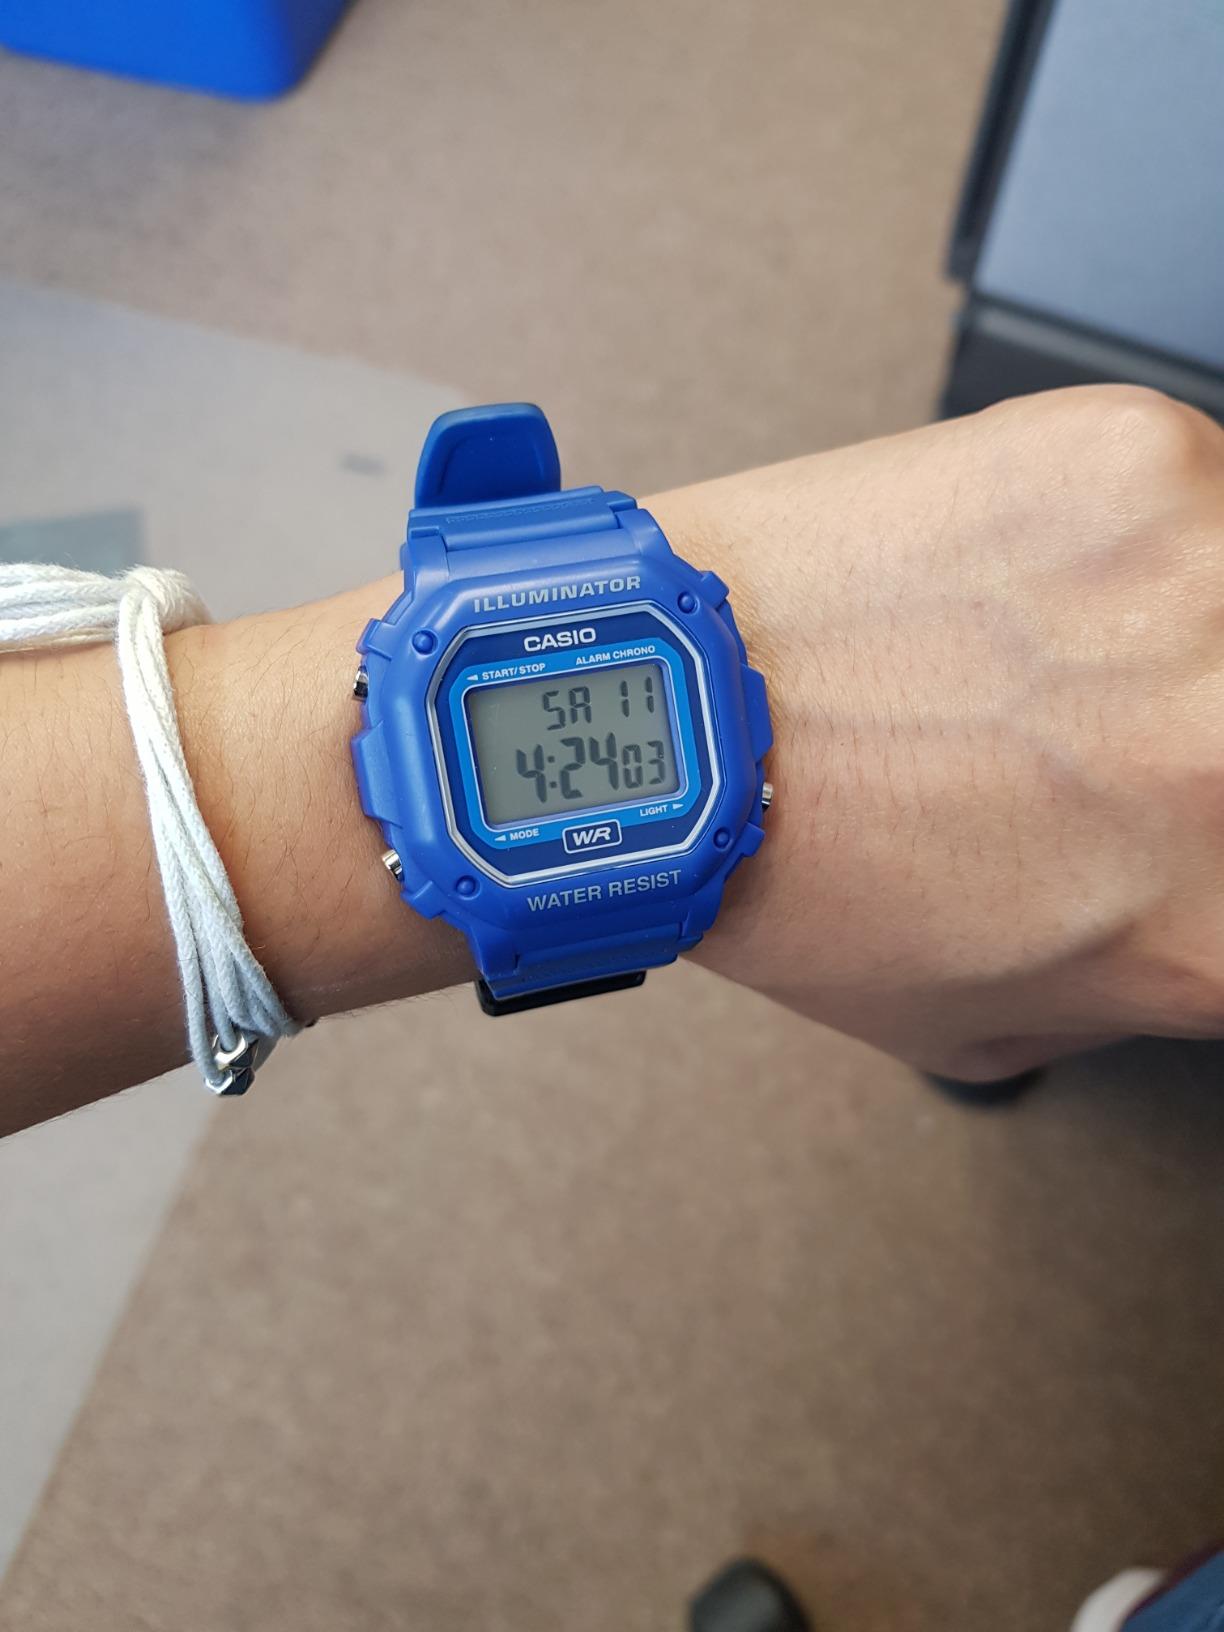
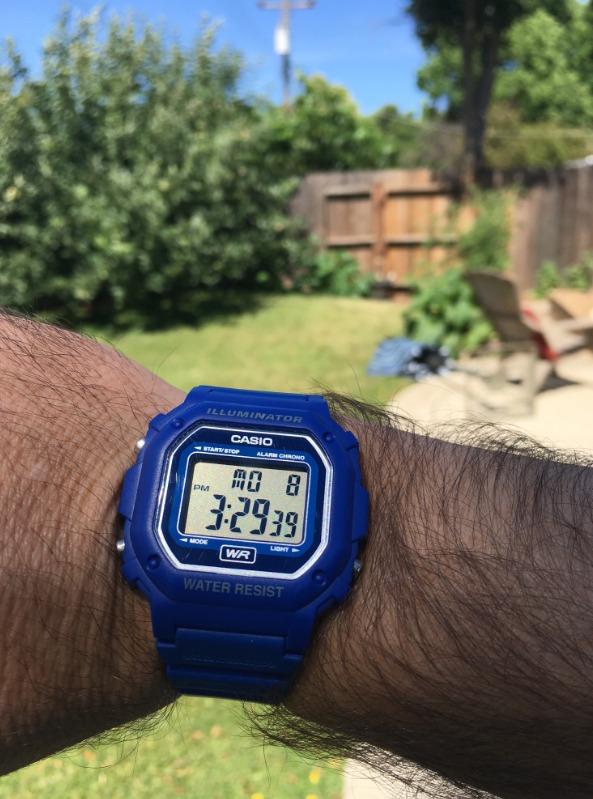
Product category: accessories_watch
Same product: yes